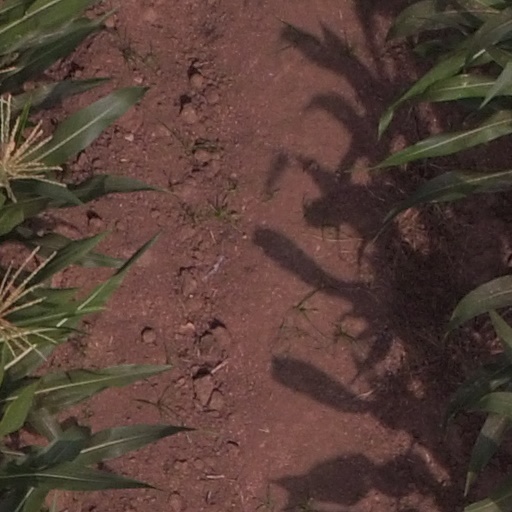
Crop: maize; corn